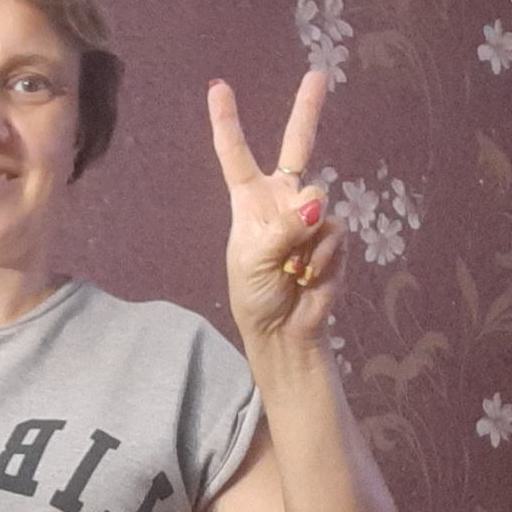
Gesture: peace